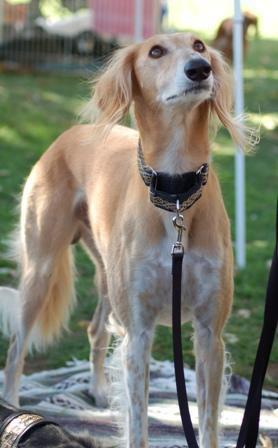
Saluki